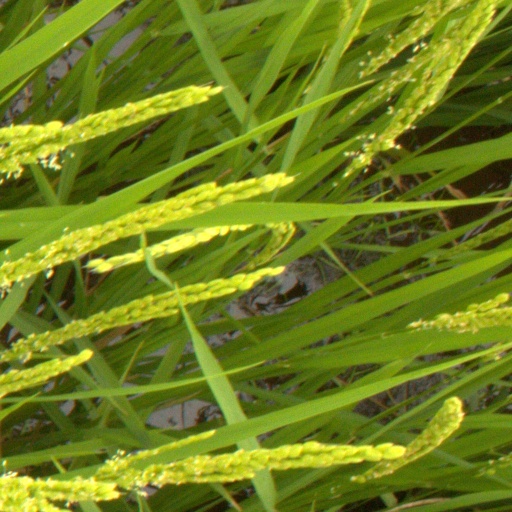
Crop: rice